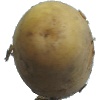
Label: Potato White 1